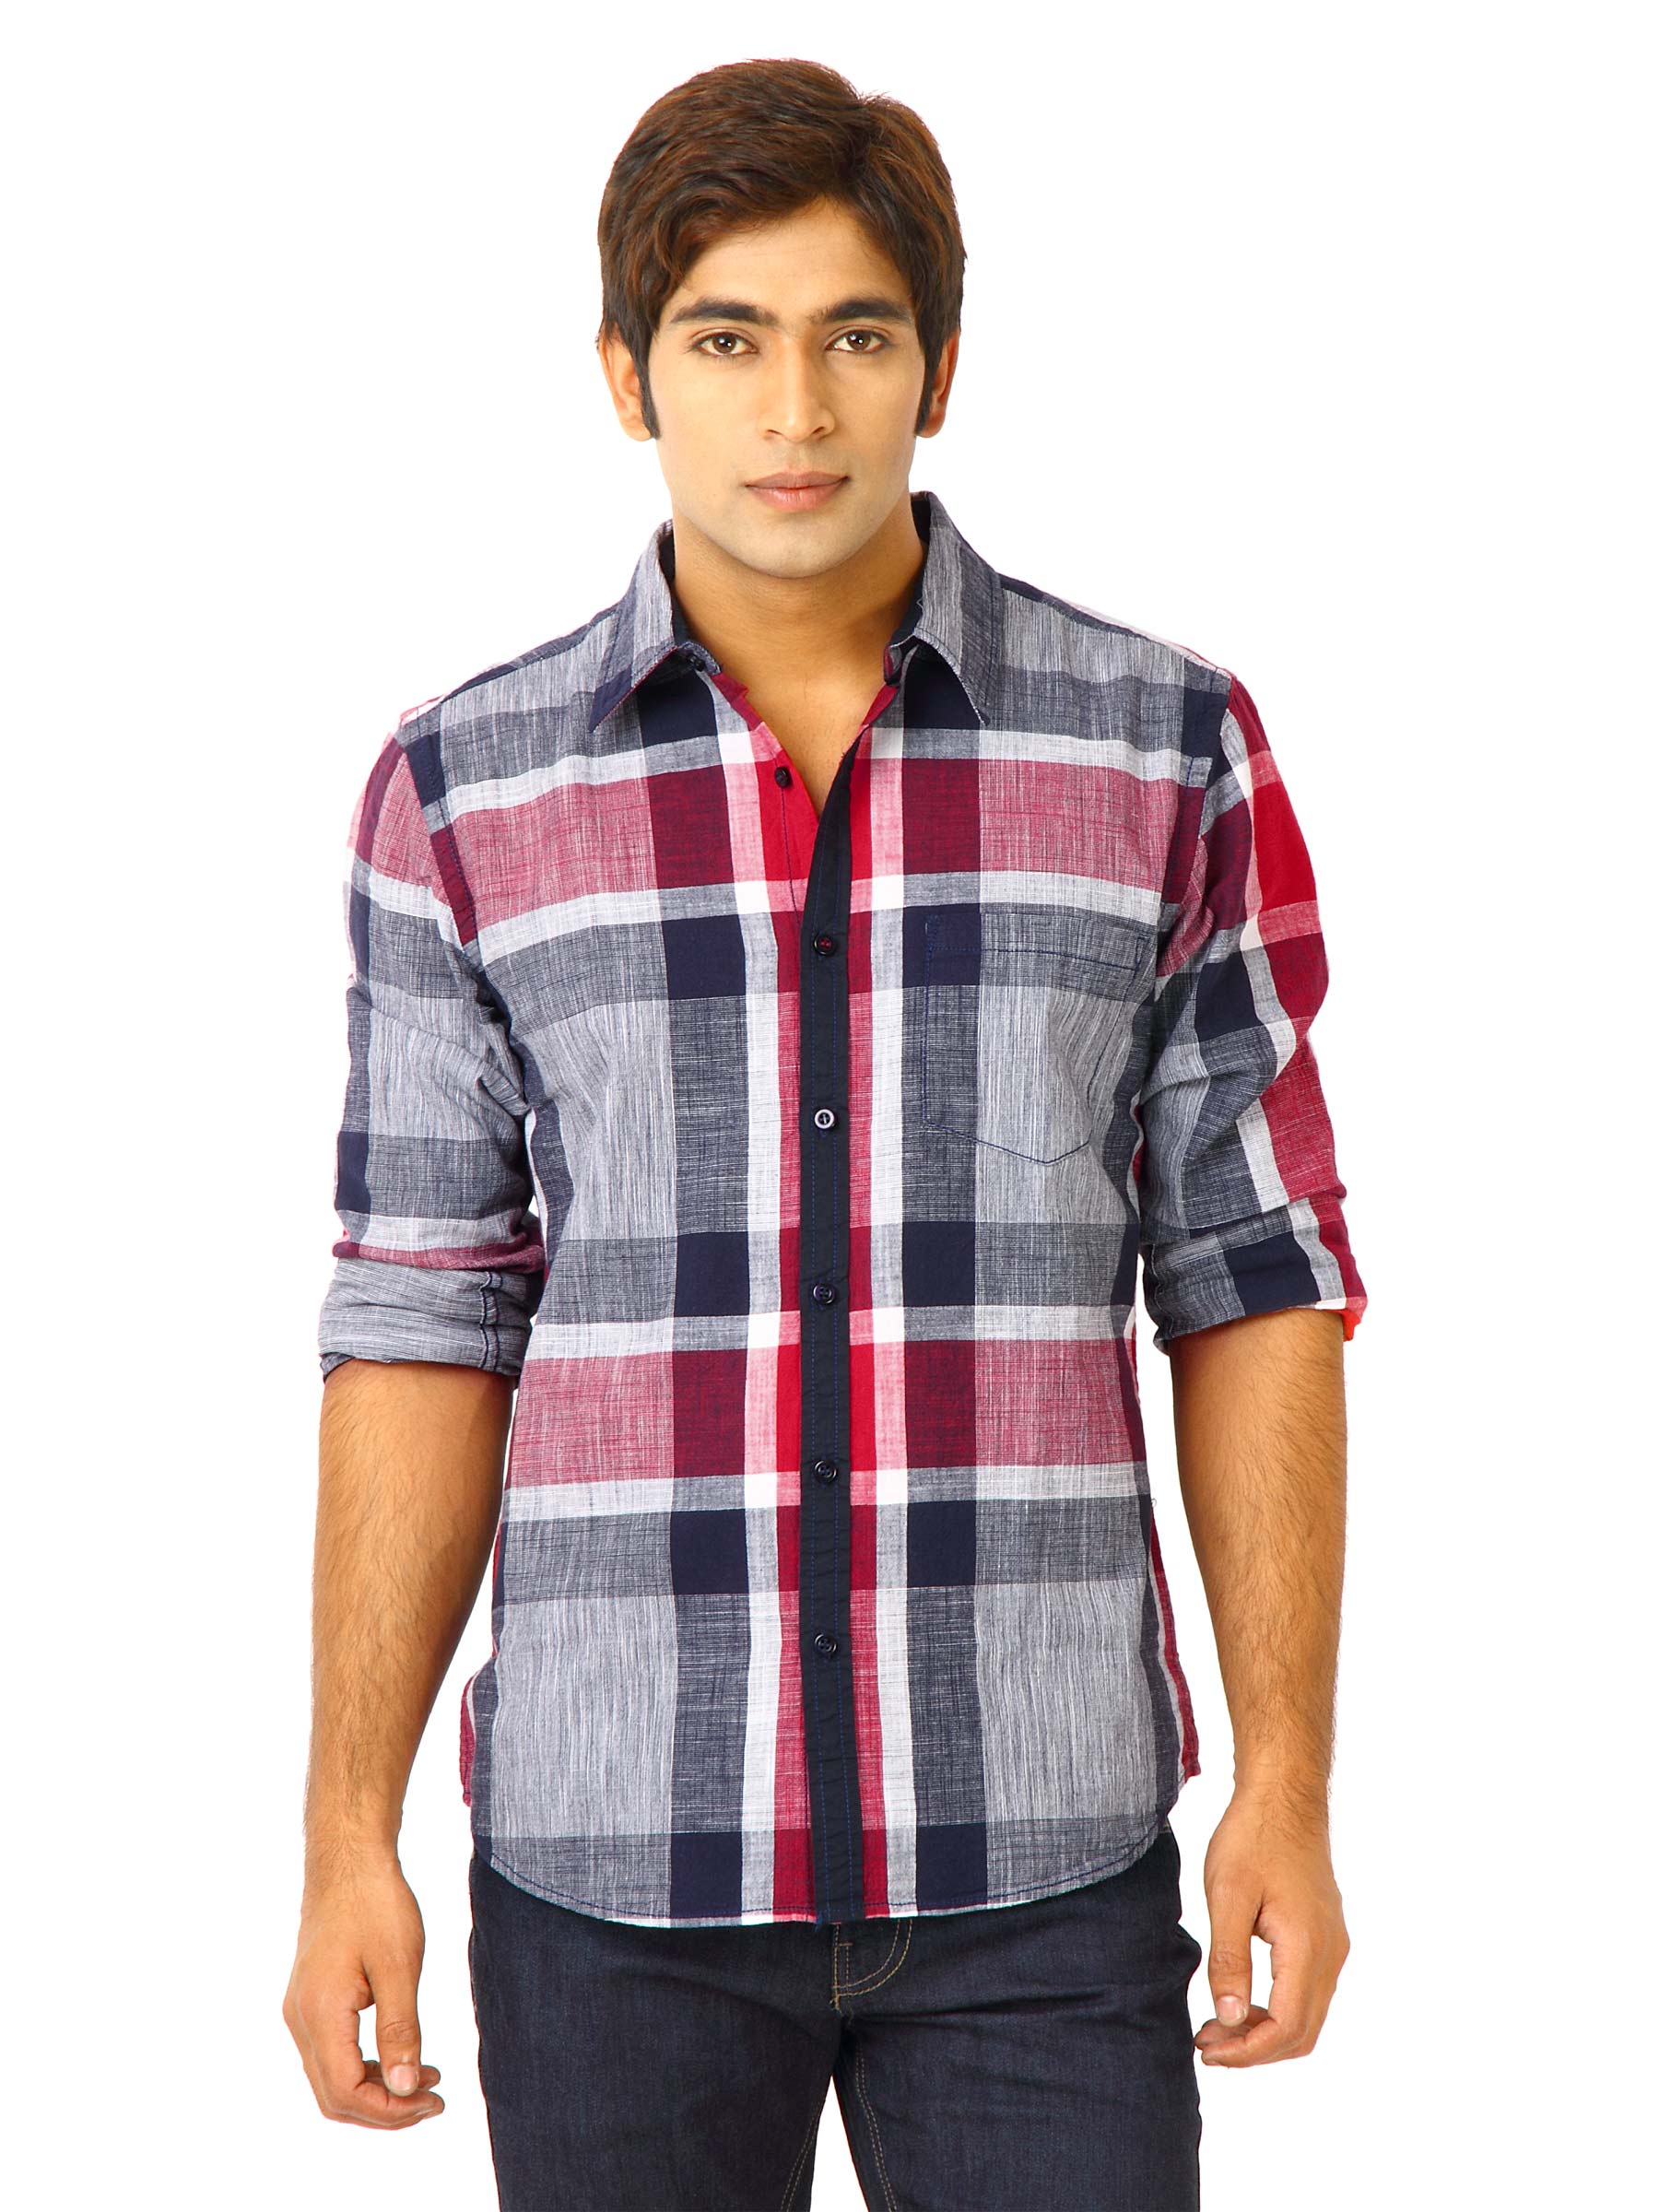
United Colors of Benetton Men Checks Red Shirts
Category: Apparel / Topwear / Shirts
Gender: Men
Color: Red
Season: Fall 2011
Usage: Casual